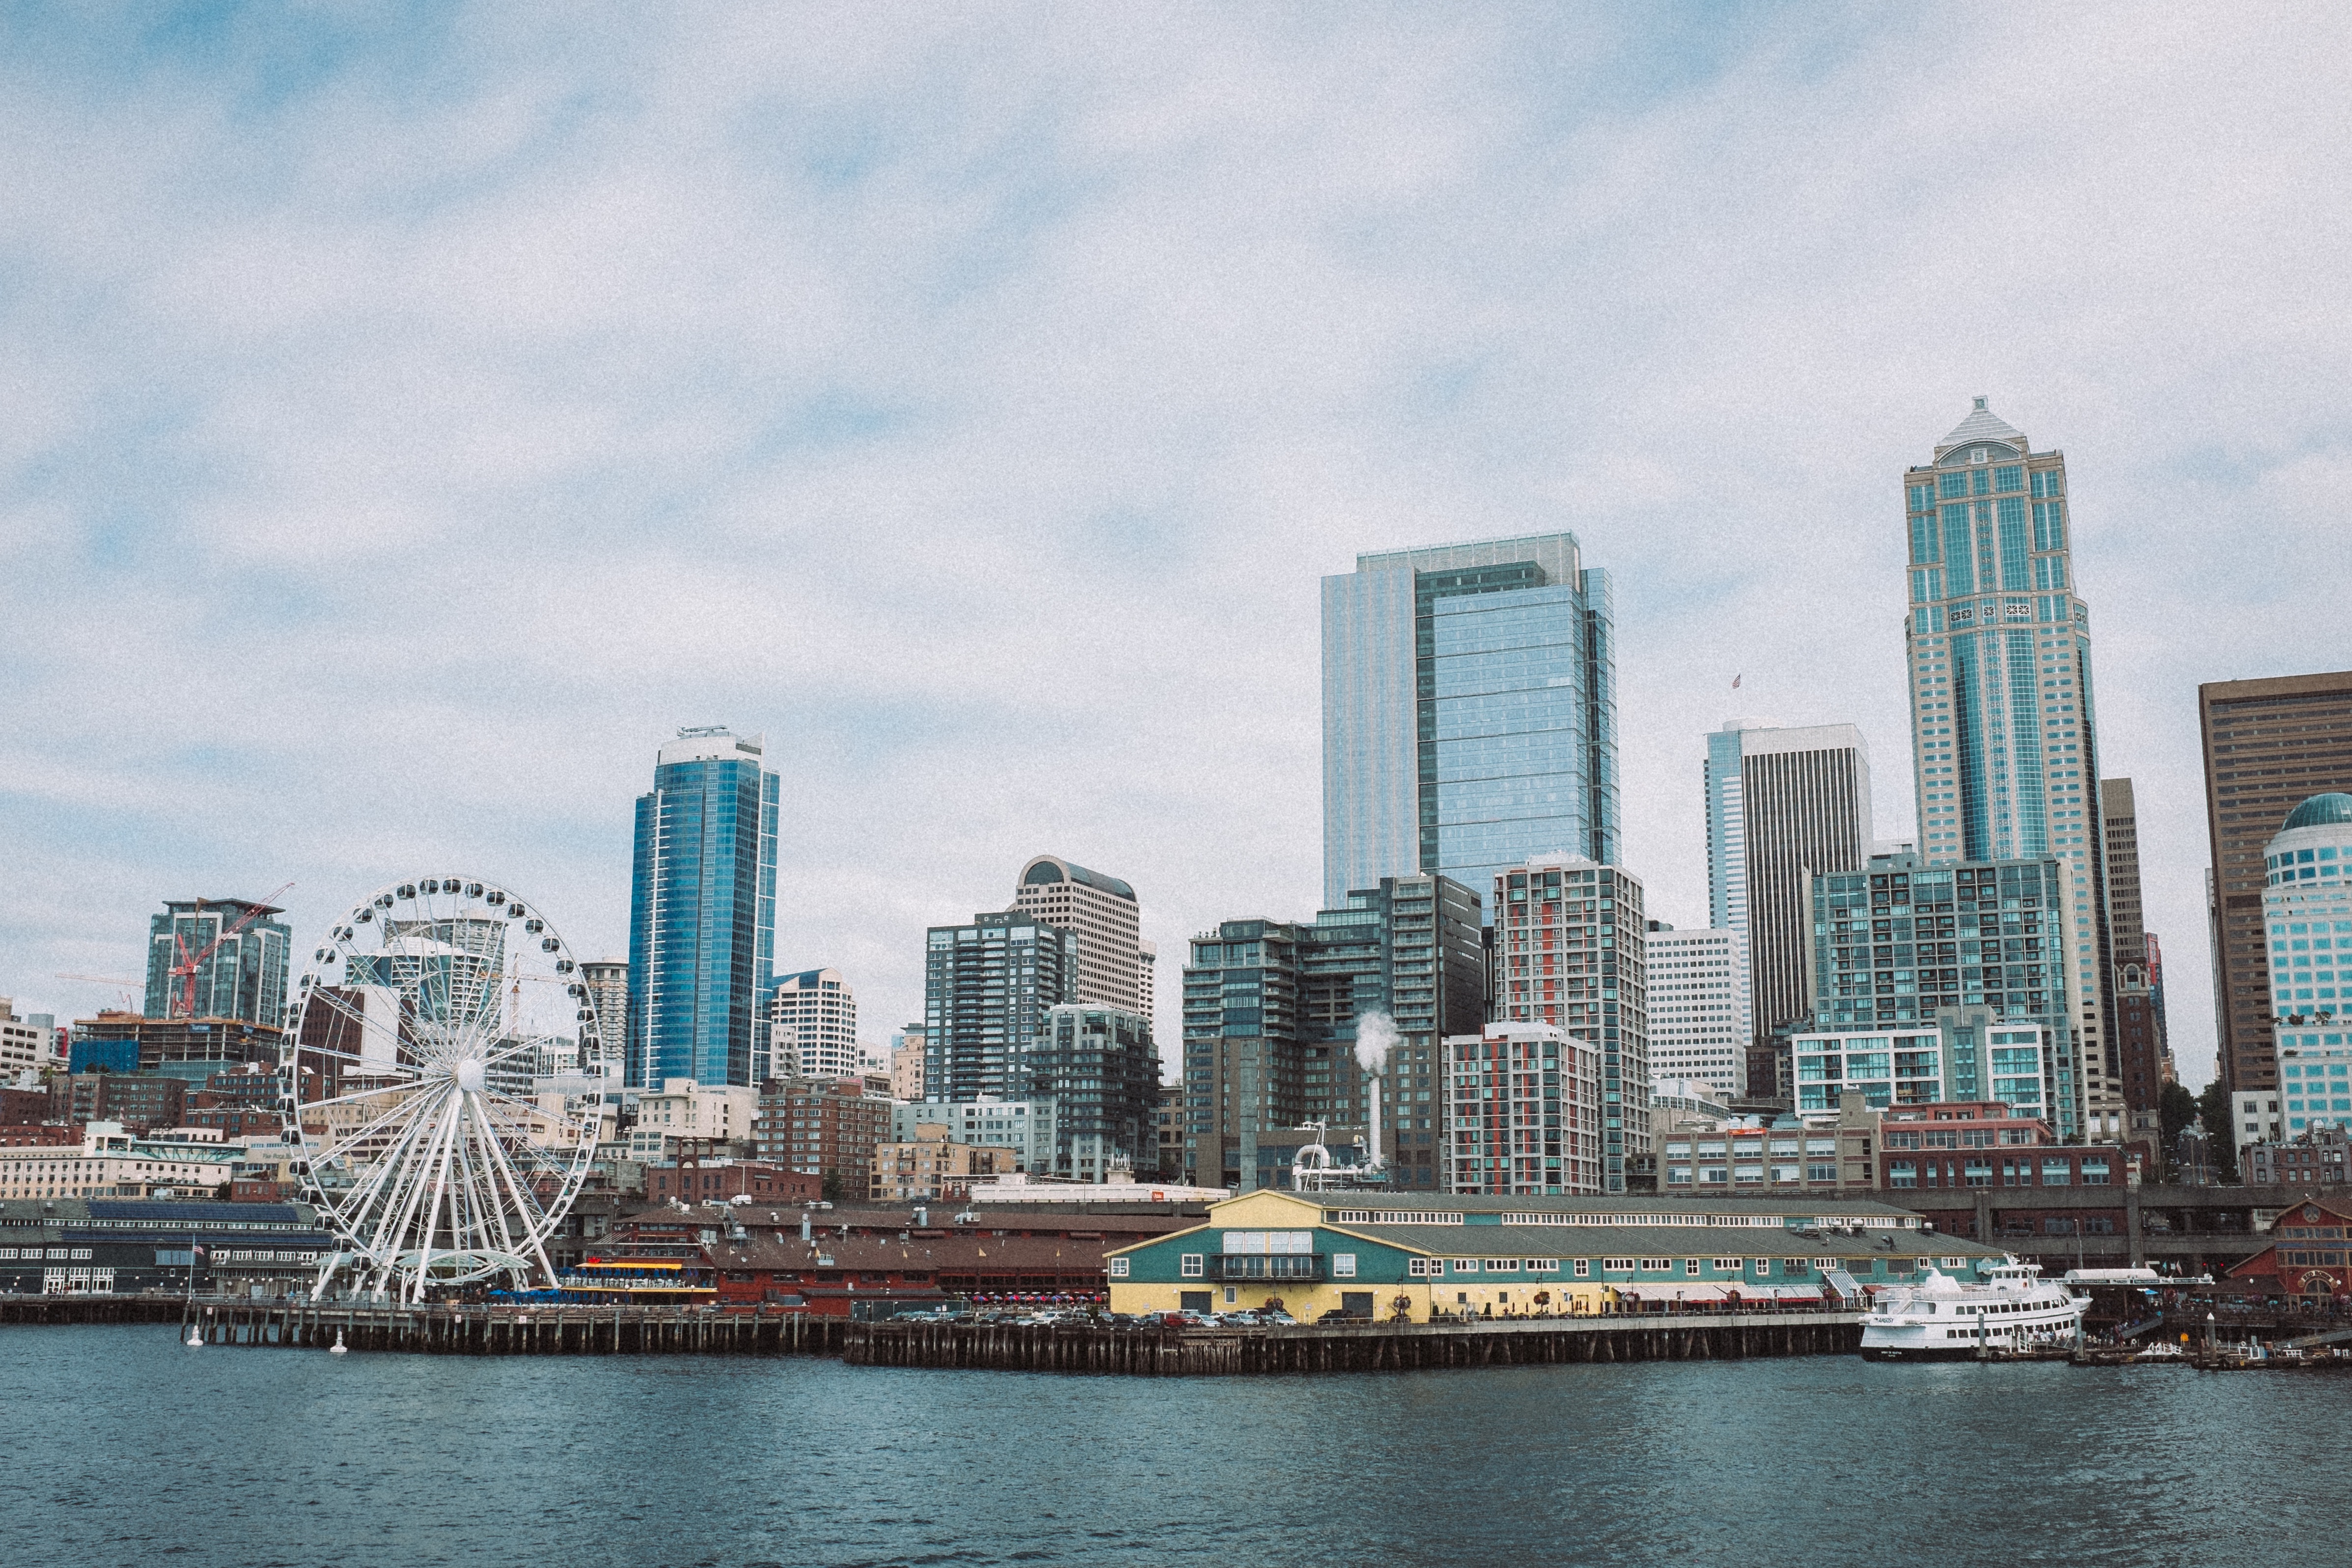
horizon, skyline, city, skyscraper, cityscape, downtown, vehicle, landmark, harbor, tower block, metropolis, urban area, geographical feature, human settlement, metropolitan area